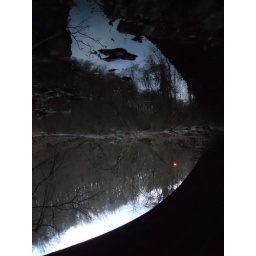
under blue bridge lll